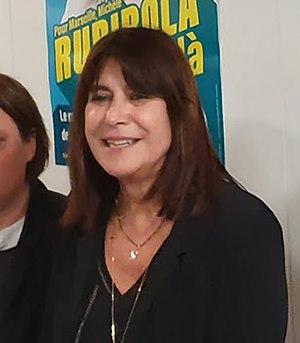
La mairie de Marseille ou ville de Marseille est l'administration et les élus municipaux de Marseille. Elle siège à l'Hôtel de ville.
Marseille est une commune du Sud-Est de la France, chef-lieu du département des Bouches-du-Rhône et préfecture de la région Provence-Alpes-Côte d'Azur.